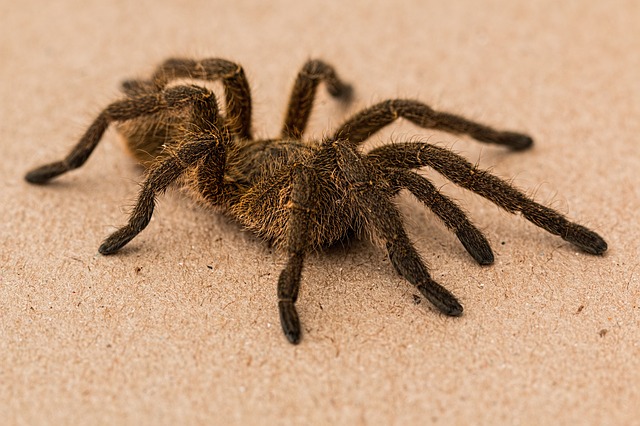
Label: ragno